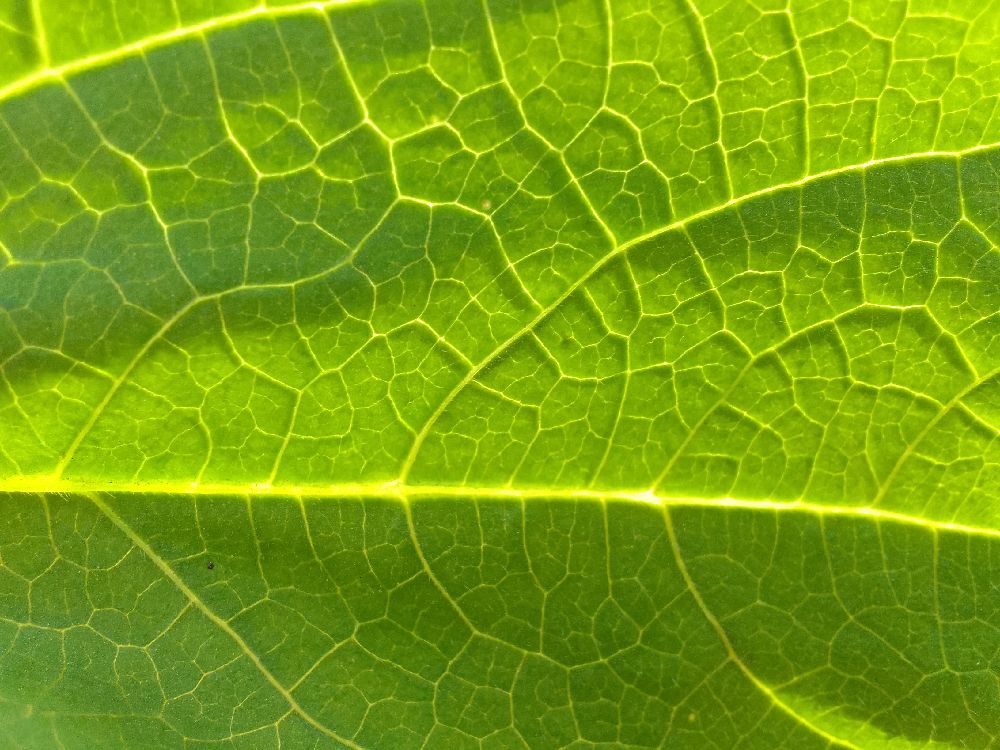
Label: healthy